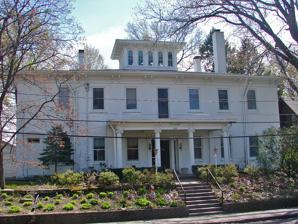
Building: Clifton (Davenport, Iowa)
Country: United States of America
Year built: 1853
Historic house in Iowa, United States United States historic place Clifton U.S. National Register of Historic Places U.S. Historic district Contributing property Show map of Iowa Show map of the United States Location 1533 Clay St. Davenport, Iowa Coordinates 41°31′49.6″N 90°35′50.8″W / 41.530444°N 90.597444°W / 41.530444; -90.597444 Built 1853 Architectural style Italianate Greek Revival Part of Riverview Terrace Historic District ( ID84000339 ) NRHP reference No. 79000940 Added to NRHP February 21, 1979 Clifton is a historic building located in the West End of Davenport, Iowa , United States. The residence was individually listed on the National Register of Historic Places in 1979. It was included as a contributing property in the Riverview Terrace Historic District in 1983. History The house was constructed for J.M.D. Burrows. He was an early settler to Davenport having arrived in the town c. 1838. In 1844 he established a wholesale company, Burrows and Prettyman. They did business along the Upper Mississippi River and west to the Missouri River in Iowa and Nebraska . They also made significant profits from their contracts with the U.S. Government supplying Fort Snelling and Fort Crawford along the Mississippi. He lost his firm in the Financial Panic of 1857 . Burrows mortgaged the house to Antoine LeClaire to pay off his debts. He was never able to regain the title to the house and it eventually went to the descendants of George Davenport . Both Davenport and LeClaire founded the city of Davenport and developed it in its earliest decades. In 1905 the house was sold to John Winters, who converted it into apartments. Architecture The portico on the south side of the house. The house is typical of the Italianate style in Davenport in that it also included elements of the Greek Revival style found especially at the main entrance. It is a two-story, nearly square Italianate palazzo. It features a large square cupola on the center of the hipped roof . The cupola has five narrow, round-arch windows on each side. The two show fronts are five bays wide. The garden front on the south has a pedimented tetrastyle portico . The wall brackets on the cornice continue onto the portico. The columns that hold up the portico follow the Renaissance Ionic order after Vincenzo Scamozzi . The columns rest on paneled pedestals. Between them is a cast concrete balustrade that was extended in the early 20th-century in a semi-circular fashion beyond the portico. The north front of the house has a one-story porch that covers the middle three bays. At one time it stretched the entire length of the house. When the house was built there were single-story, two-bay wings on the east and west sides. They stopped short of the main wall on the south front and ended in short recessed porches. Sometime after 1905, the porches were eliminated and a second floor was added to both wings when the house was converted into apartments. References